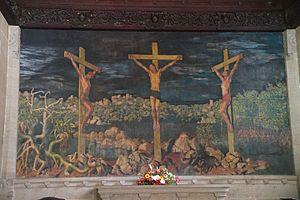
Le Calvaire de Gordon est situé à Jérusalem, en dehors des murs de la ville antique et à proximité de la Porte de Damas au-dessus de la « falaise du crâne ». Depuis la fin du XIXᵉ siècle ce lieu est considéré par certains comme celui où Jésus fut crucifié, en opposition au site traditionnel du Golgotha, dont la légende dit qu'il a été identifié au IVᵉ siècle à la demande d'Hélène la mère de l'empereur Constantin Iᵉʳ.